Cutty Sark

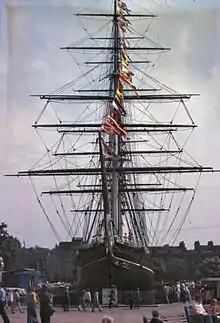
"Cutty Sark" in Greenwich, 1977

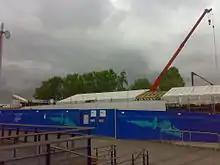
The ship one week before the fire. Most of the upper sections had already been dismantled for renovation.

"Cutty Sark" was preserved as a museum ship, and has since become a popular tourist attraction, and part of the National Historic Fleet. She is located near the centre of Greenwich, in south-east London, close to the National Maritime Museum, the former Greenwich Hospital, and Greenwich Park. She is also a prominent landmark on the route of the London Marathon and marks the finish of The Big Half. She usually flies signal flags from her ensign halyard reading "JKWS", which is the code representing "Cutty Sark" in the International Code of Signals, introduced in 1857.